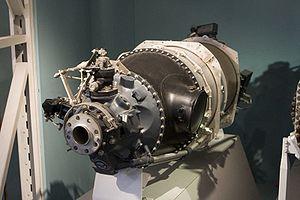
Cet article est la liste des moteurs d'avions par type et constructeur. Voir aussi la Catégorie:Propulsion des aéronefs.
Le Pratt & Whitney Canada PT6 est l'un des turbopropulseurs les plus utilisés dans le domaine aéronautique. Il s'agit d'un moteur à flux inversé conçu et fabriqué par Pratt & Whitney Canada pour les aéronefs. Il est reconnaissable par ses échappements caractéristiques situés de part et d'autre du moteur. Il est décliné en 4 variantes :